Warnford

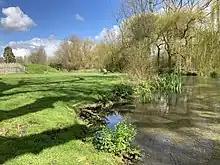
River Meon at Warnford Playground

The George and Falcon pub and hotel, which is grade II listed and dates to the 18th century is located on the A32 near the centre of the village.